Canon EOS 60D

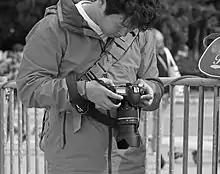
The LCD screen of the Canon EOS 60D allows quick review of taken pictures or of the camera settings

Canon announced a modified version of the EOS 60D for astrophotography on April 3, 2012, called the EOS 60Da. The 60Da is the successor to the EOS 20Da. It was expected to cost $1,499. The camera has a modified infrared filter and a low-noise sensor with heightened hydrogen-alpha (H-alpha) sensitivity for improved capture of red hydrogen emission nebulae. The 60Da is three times as sensitive to H-alpha light as the 60D to allow for better images of nebulae.